Lampung

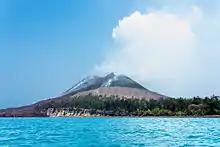
Anak Krakatoa

Lampung Province has an area of , about the same size as Moldova or Bryansk Oblast. The province borders the Sunda Strait to the southeast and the Java Sea to the east. There are a number of offshore islands within Lampung Province, such as Legundi, Krakatoa, and Tabuan. These islands are located mostly in the Bay of Lampung. Pisang Island lies at the entrance to the Regency of West Lampung. There are 172 islands considered to be part of the province that have names.